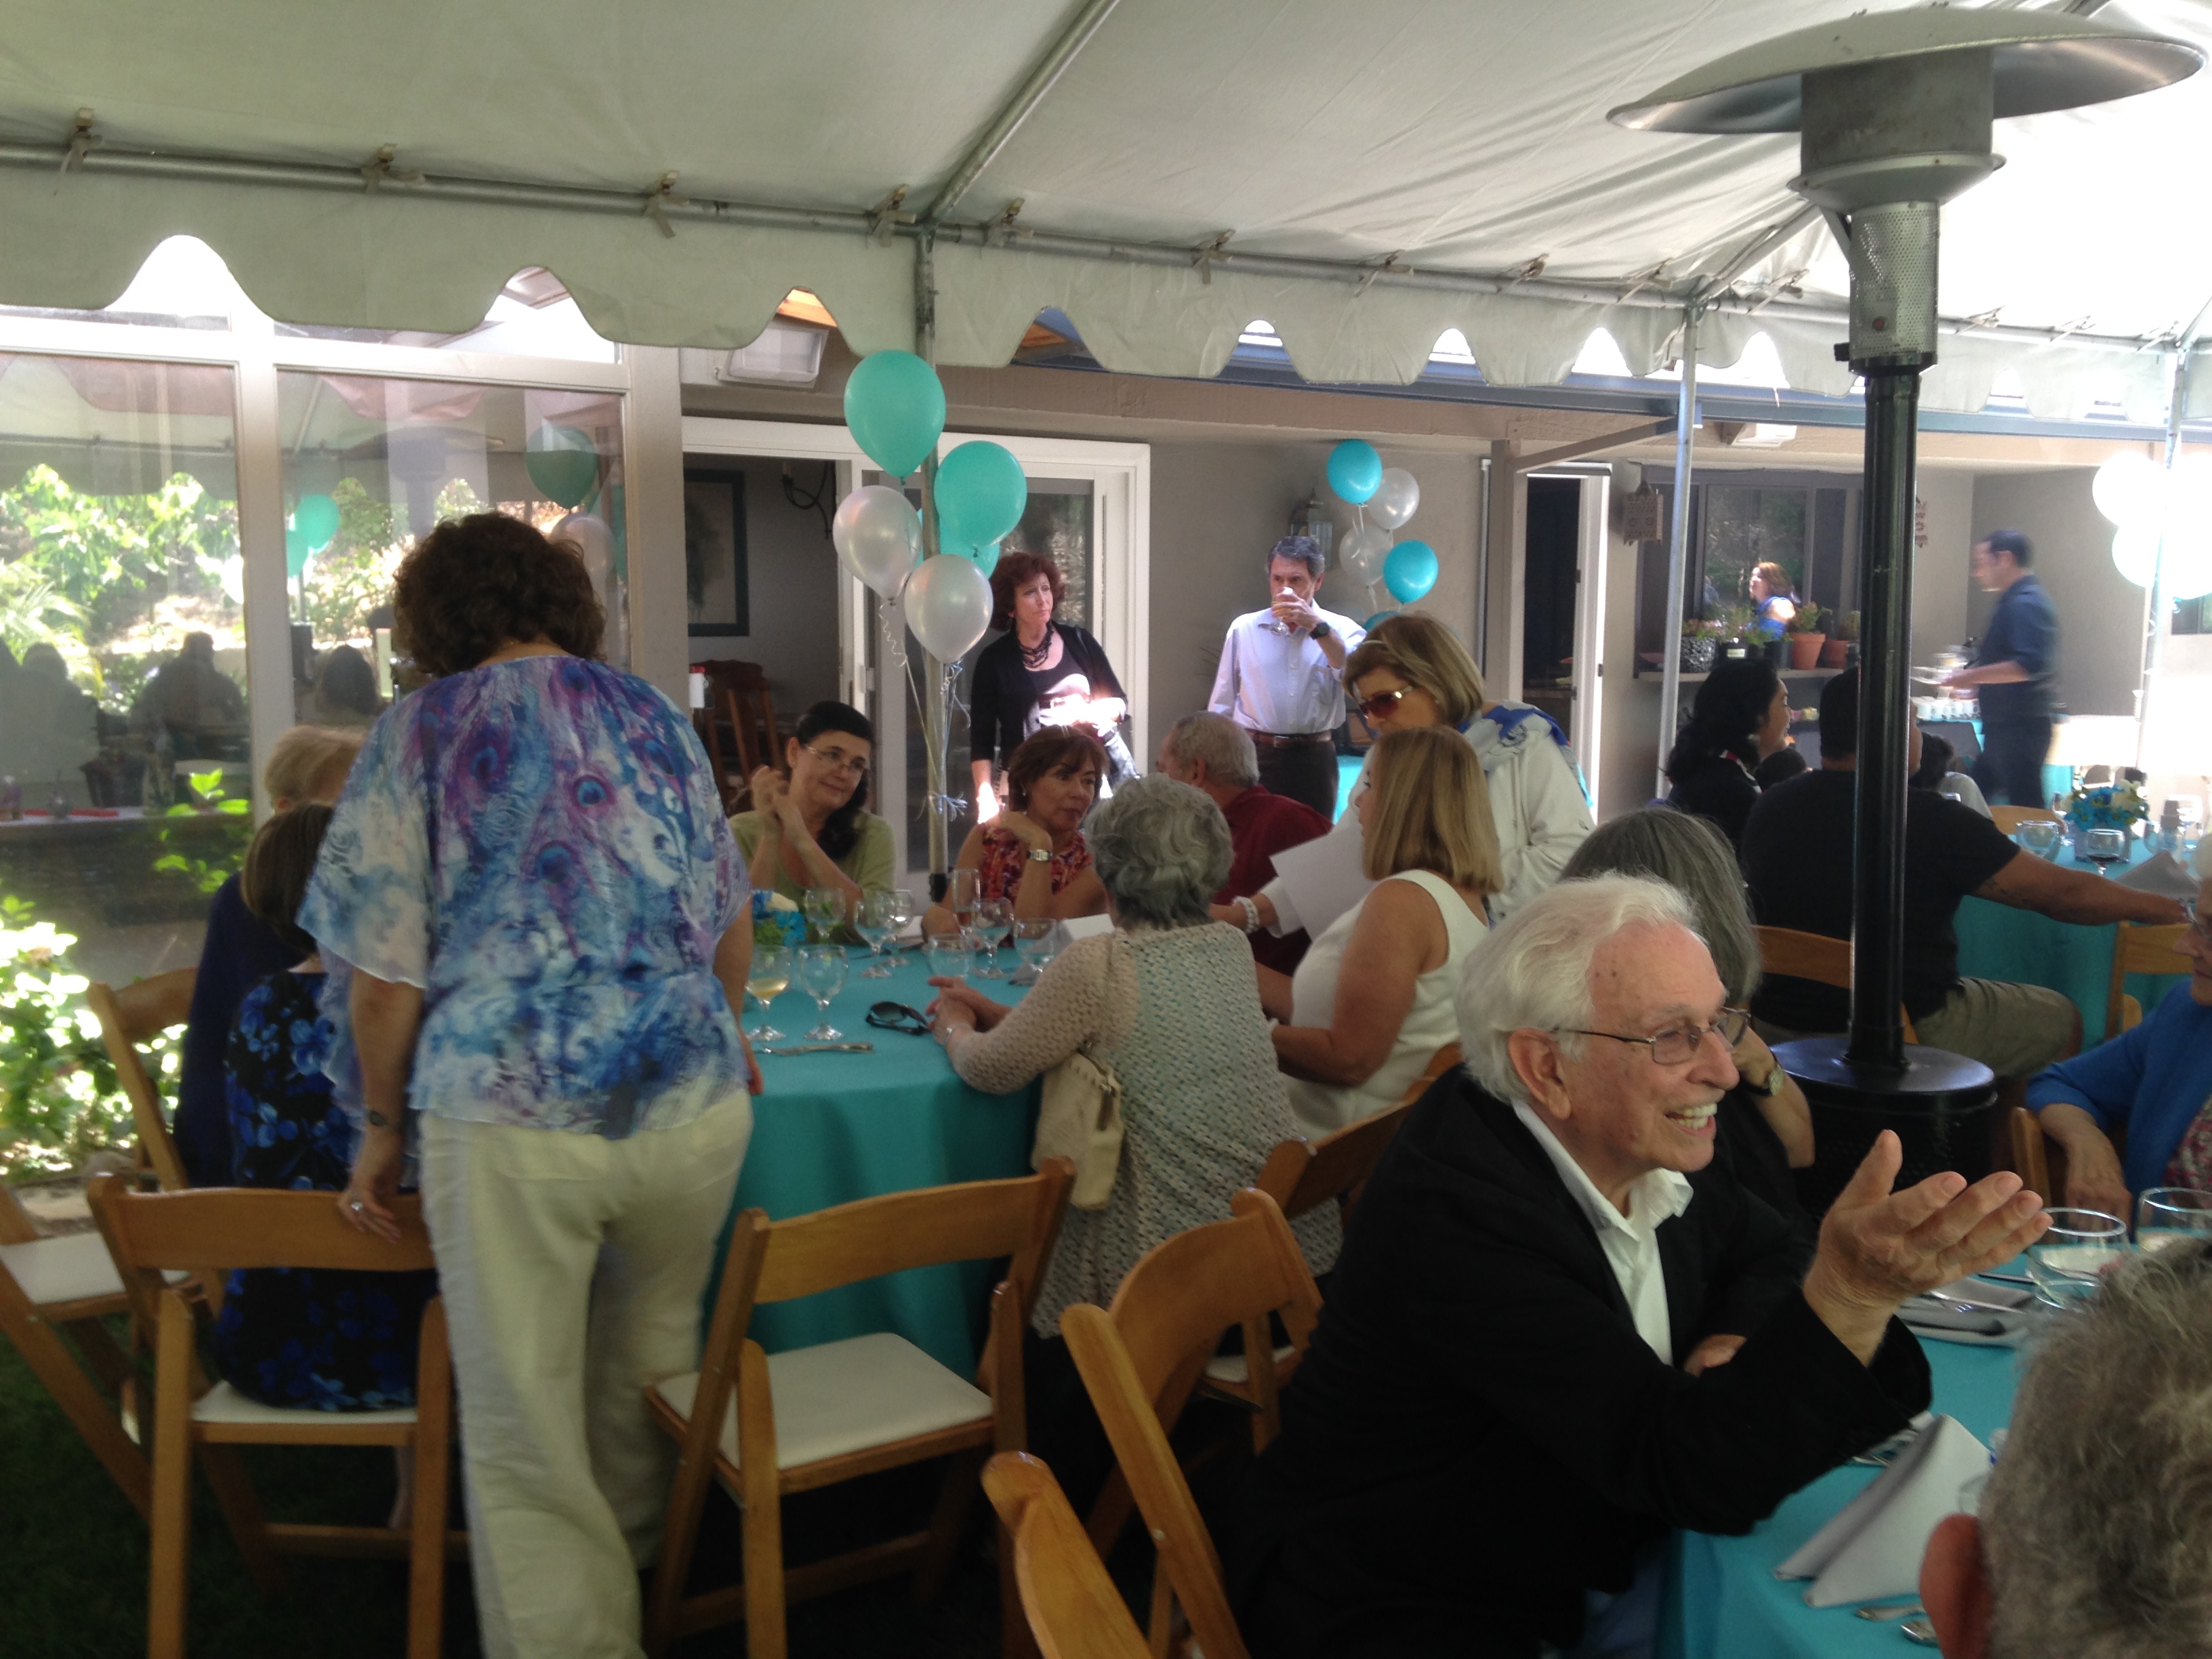
meal, community, lunch, fair